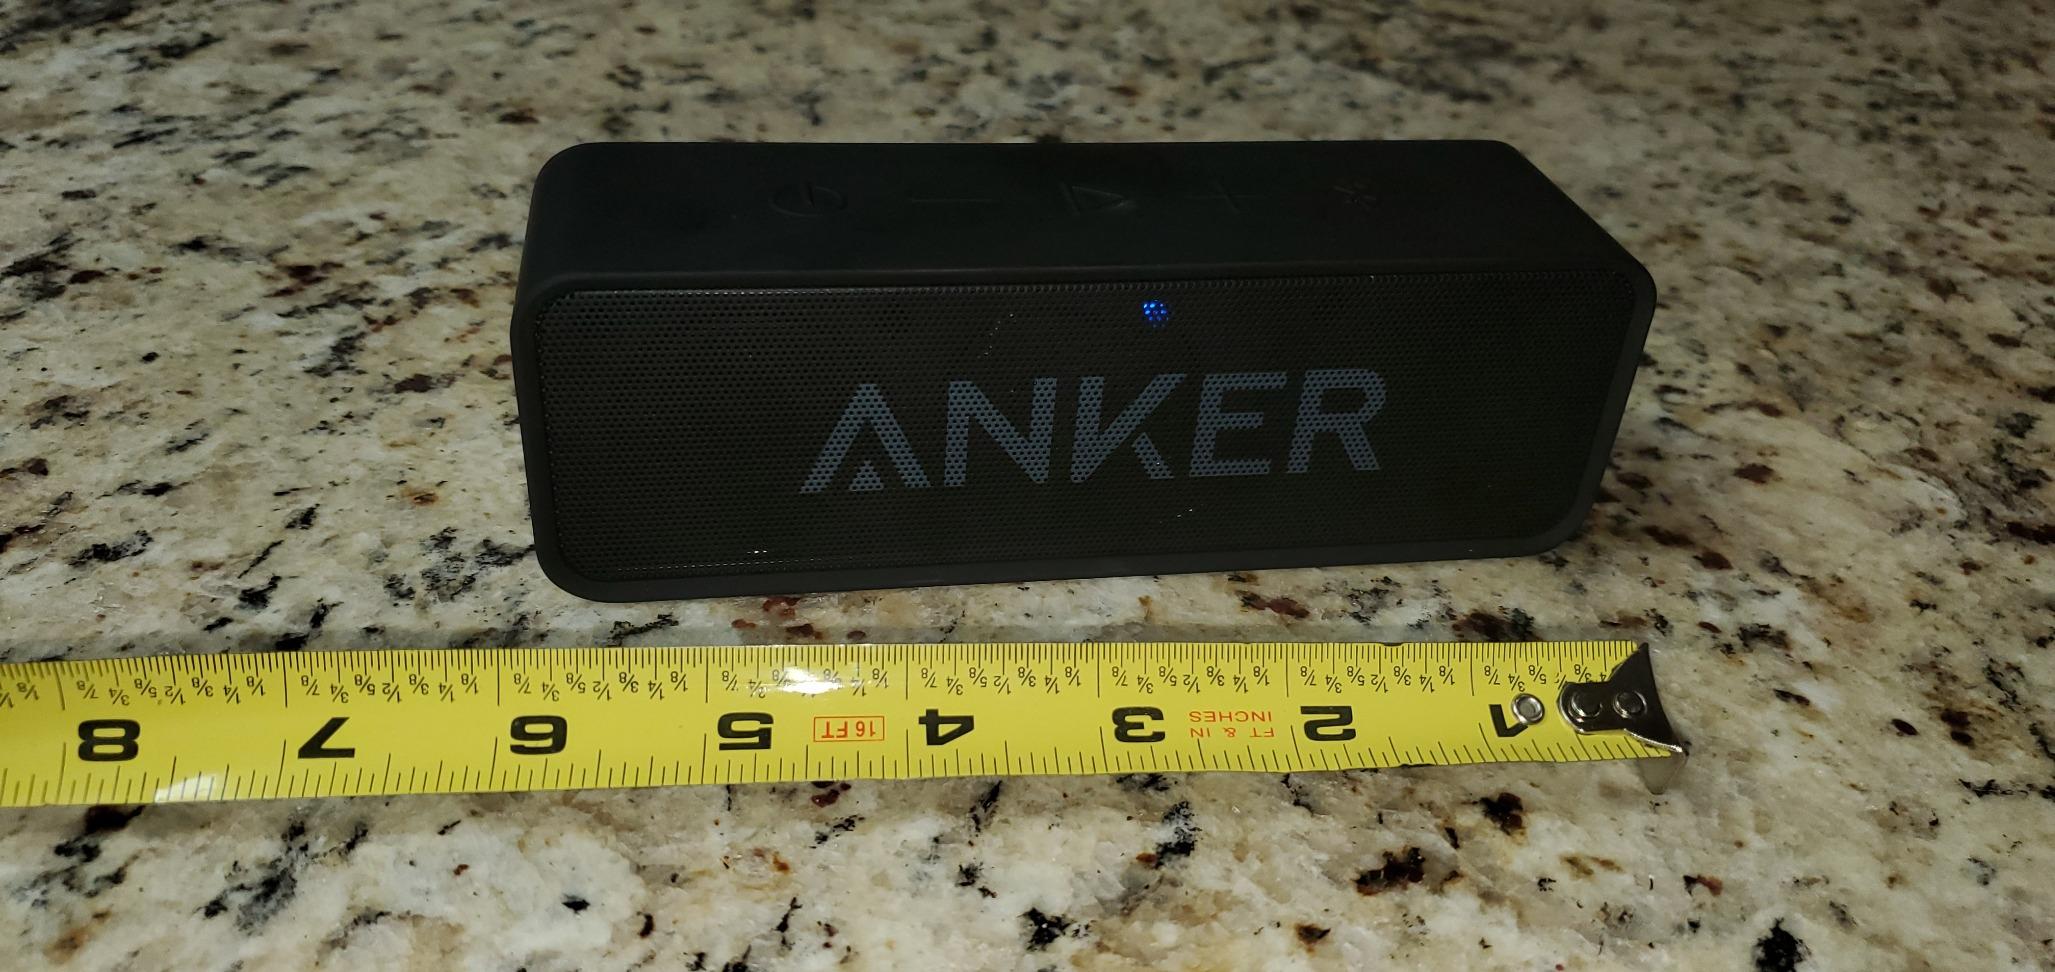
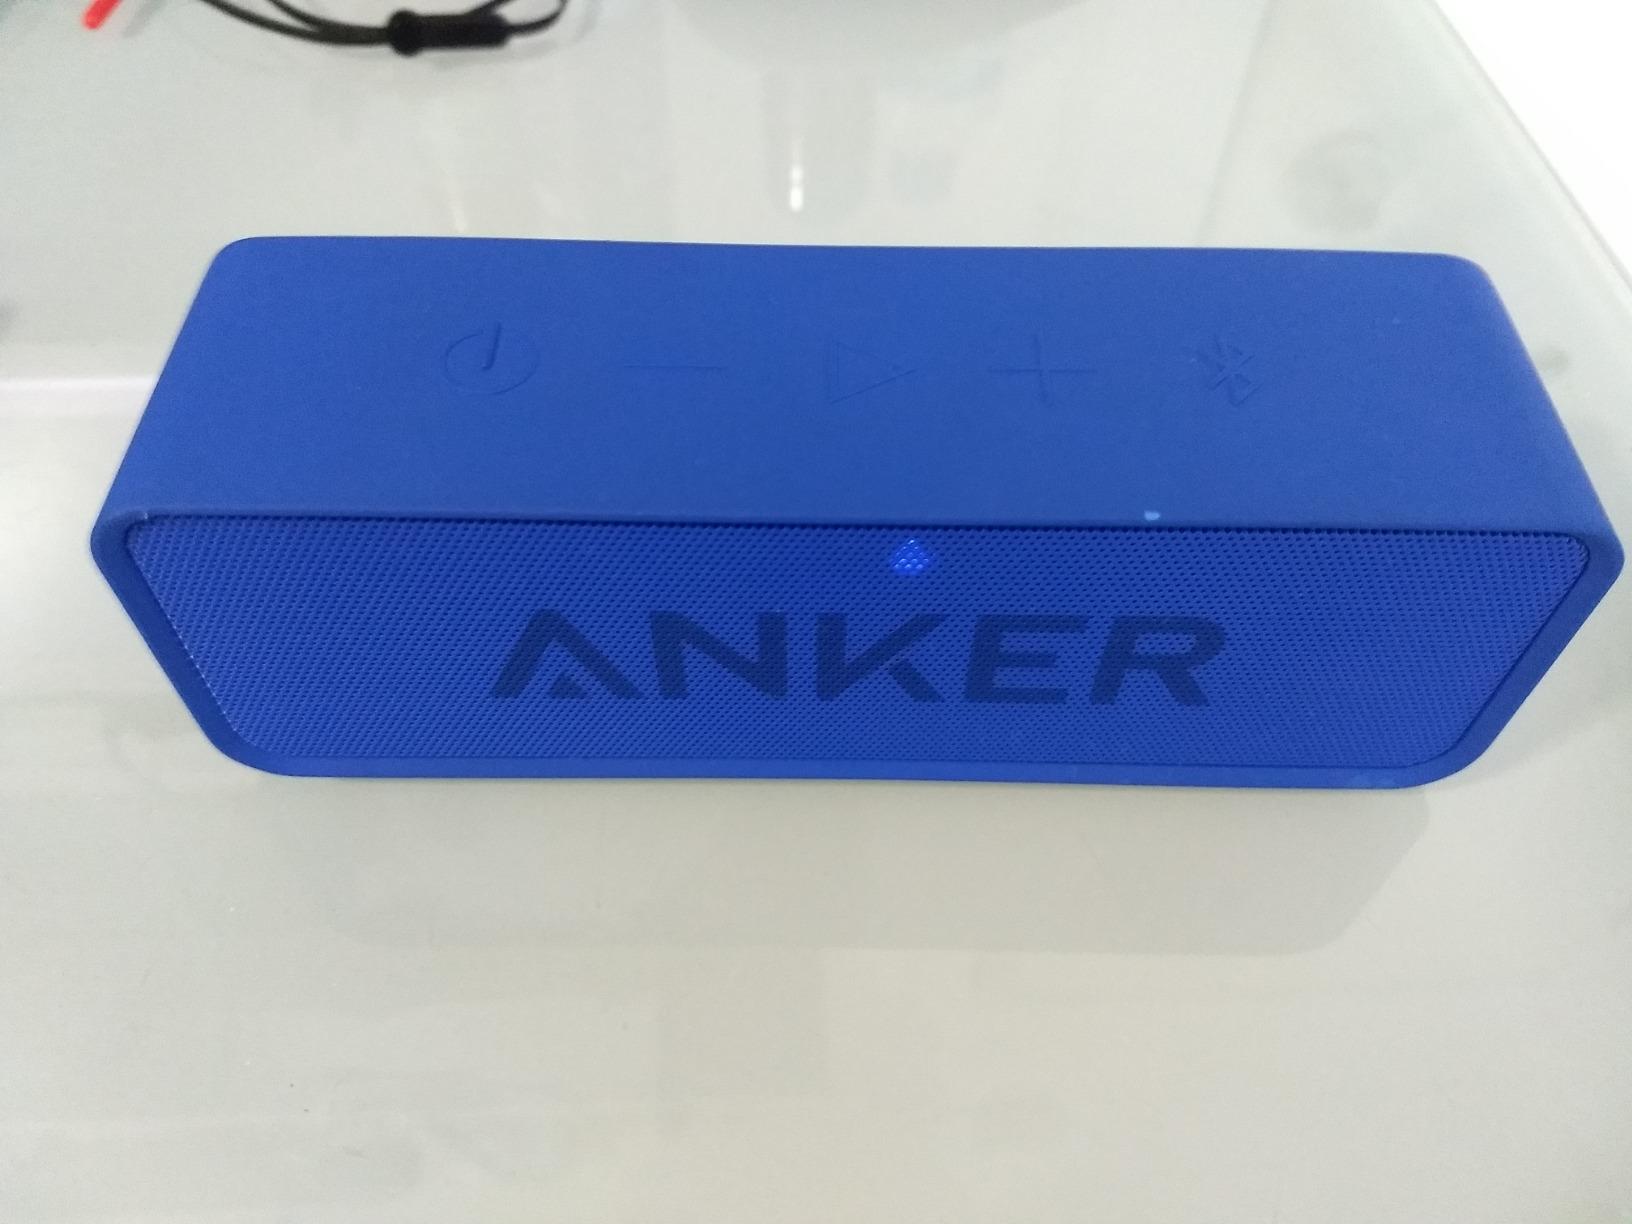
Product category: speaker
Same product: no